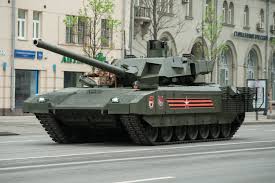
Label: T-14